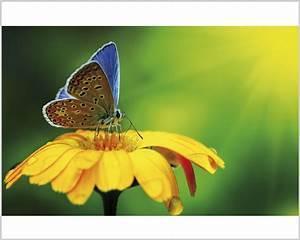
butterfly